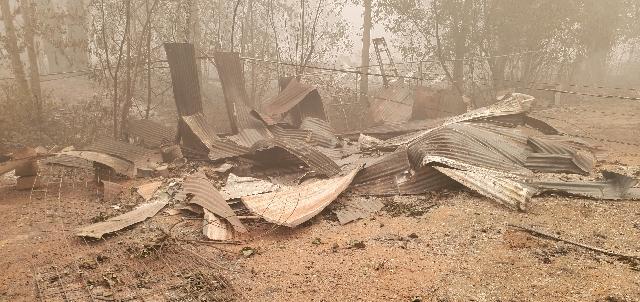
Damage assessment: destroyed